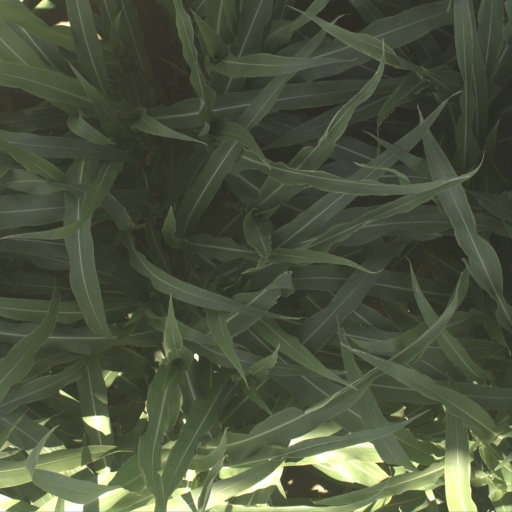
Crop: sorghum